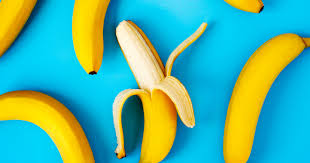
Label: Banana